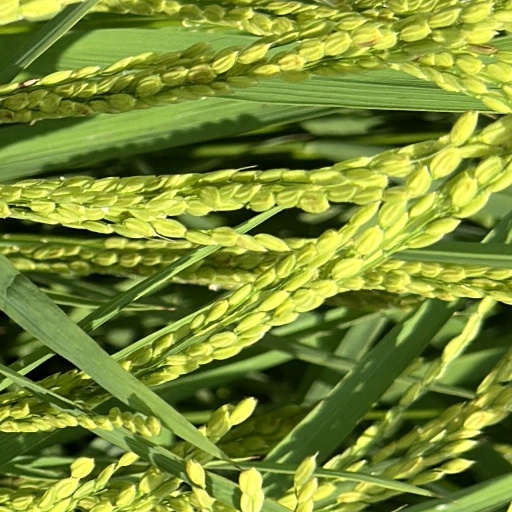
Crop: rice